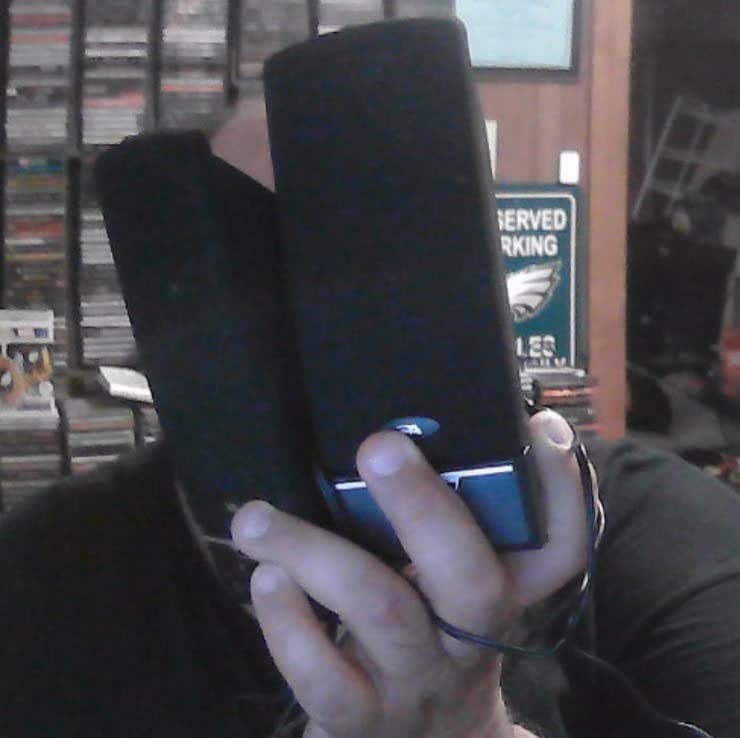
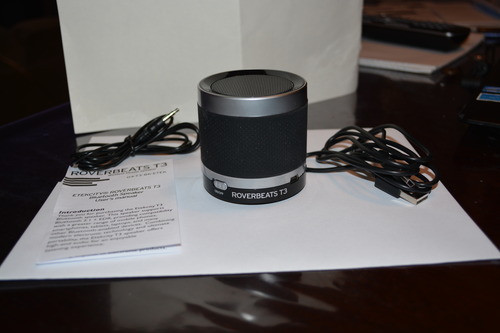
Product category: speaker
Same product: no